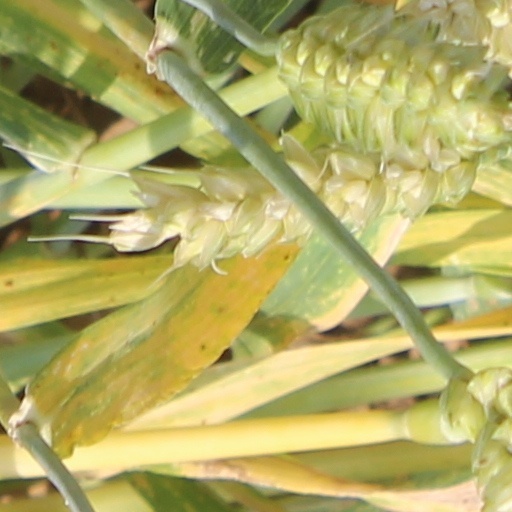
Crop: wheat